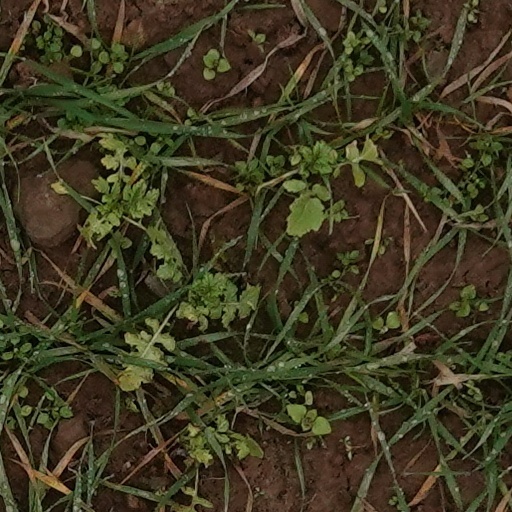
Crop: wheat